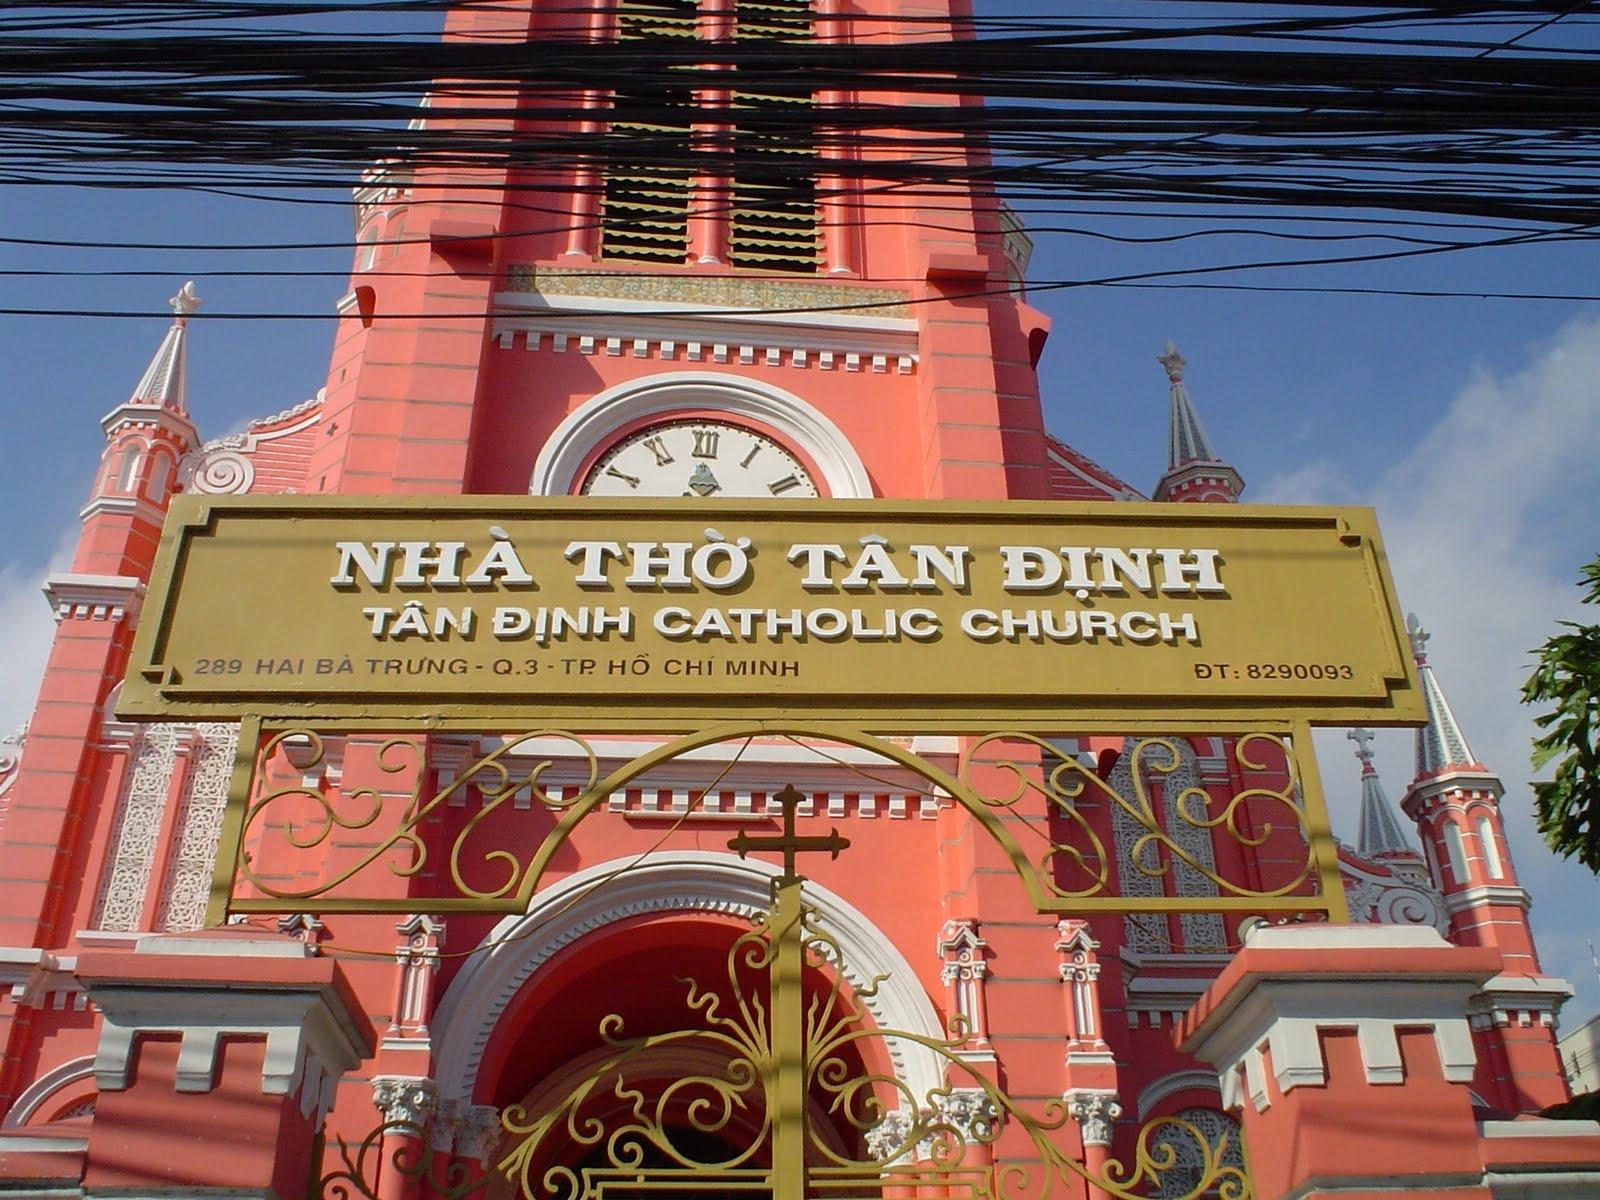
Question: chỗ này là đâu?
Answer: chỗ này là nhà thờ